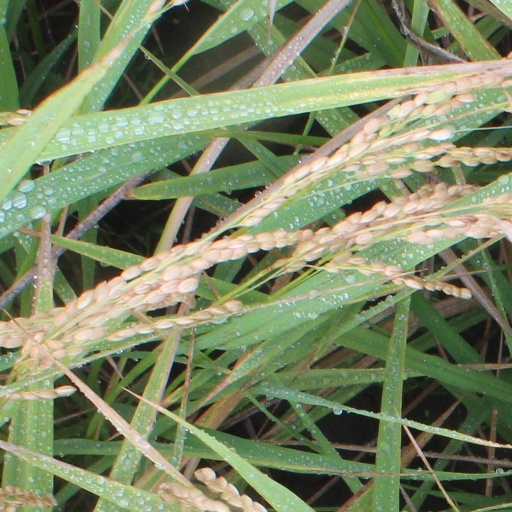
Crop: rice